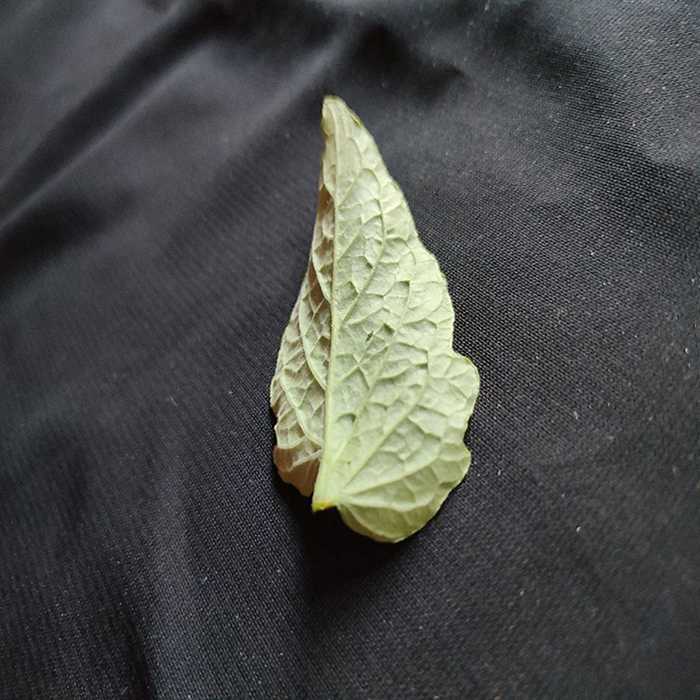
Plant: Tomato
Label: Tomato Fresh leaf